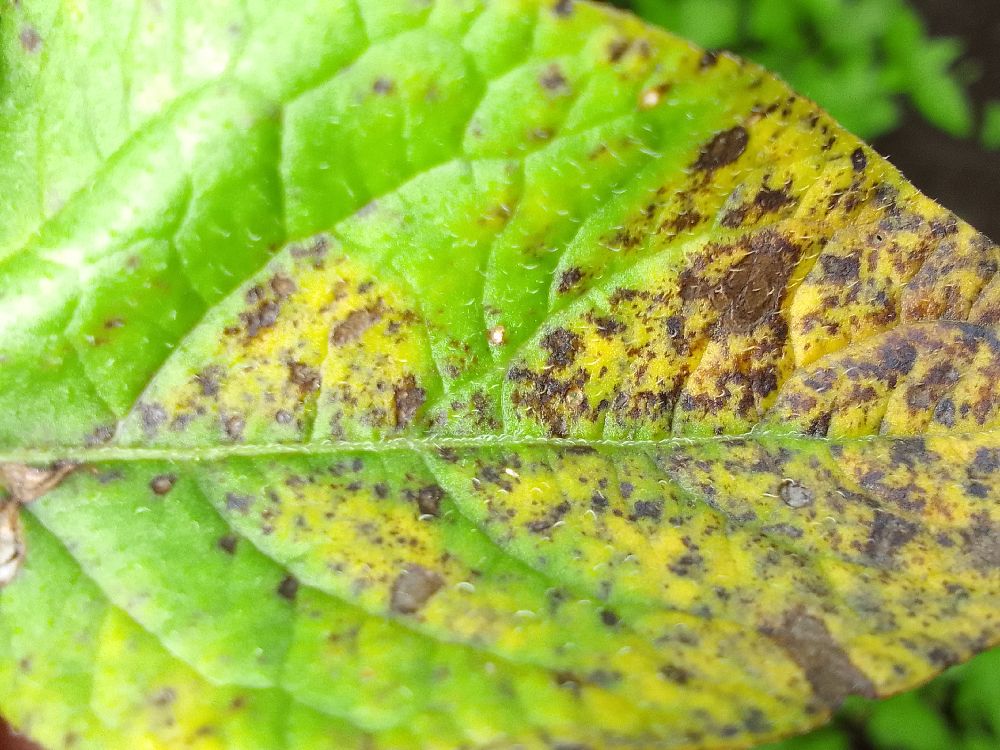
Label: Early blight